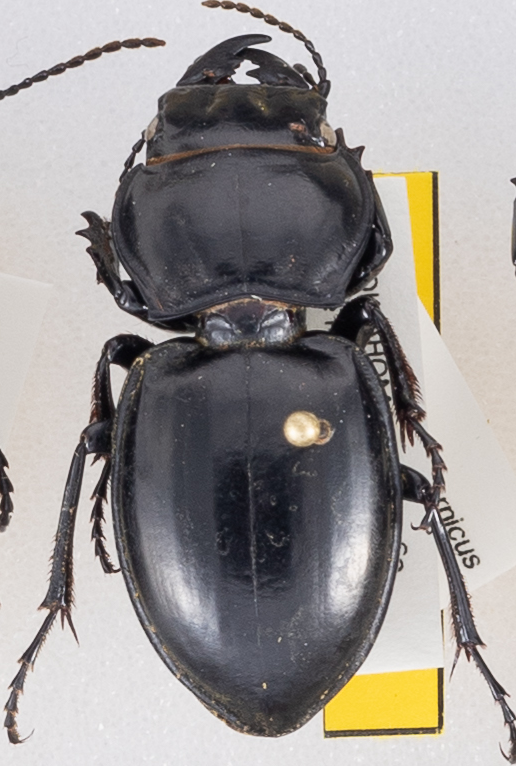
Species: Pasimachus californicus
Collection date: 2015-09-01
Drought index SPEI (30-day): -0.088
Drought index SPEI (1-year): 0.9
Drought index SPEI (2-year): -0.62